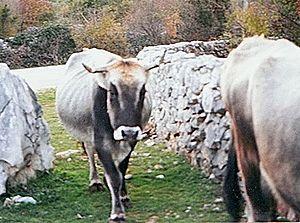
La Buša est une race bovine issue de l'ancienne Yougoslavie.